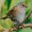
Label: bird